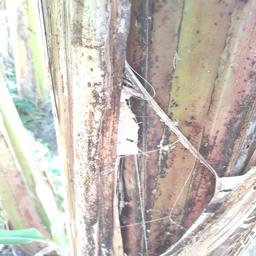
Label: PSEUDOSTEM WEEVIL